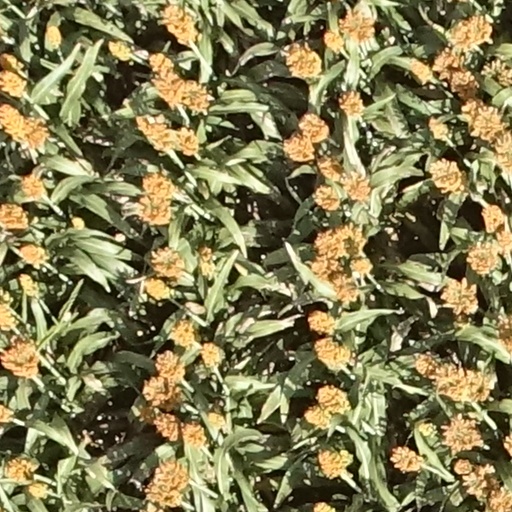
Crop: sorghum